Testicle

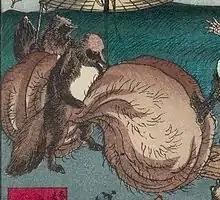
Depiction of "bake-danuki" with oversized testicles

The testicles of calves, lambs, roosters, turkeys, and other animals are eaten in many parts of the world, often under euphemistic culinary names. Testicles are a by-product of the castration of young animals raised for meat, so they might have been a late-spring seasonal specialty. In modern times, they are generally frozen and available year-round.